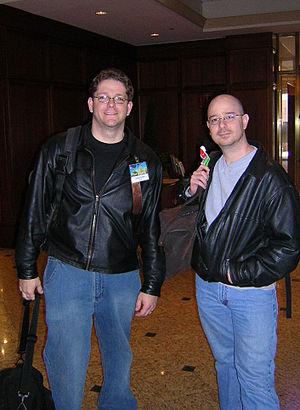
Tobias S. Buckell, né le 2 janvier 1979 dans l'île de la Grenade, est un écrivain grenadien de science-fiction.